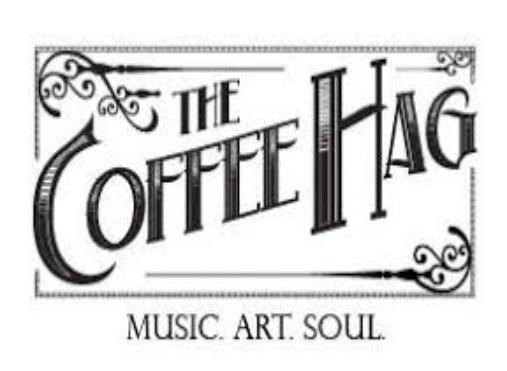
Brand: Cafe HAG
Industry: Food